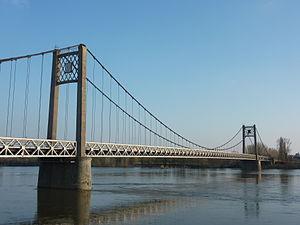
Vue d'ensemble
La liste des ponts sur la Loire présente les ponts présents sur le fleuve français de la Loire et ses bras.
Le pont suspendu d'Ancenis, officiellement baptisé pont Bretagne-Anjou et parfois dénommé pont Anjou-Bretagne, est un pont qui franchit la Loire à hauteur de Ancenis-Saint-Géréon sur la rive nord, pour rejoindre Orée d'Anjou sur la rive sud, par la route départementale D 763 dans la région Pays de la Loire en France.
La communauté de communes du Pays d'Ancenis ou COMPA est une intercommunalité française, située dans le département de la Loire-Atlantique, dans la région Pays de la Loire, autour de la ville d'Ancenis-Saint-Géréon.